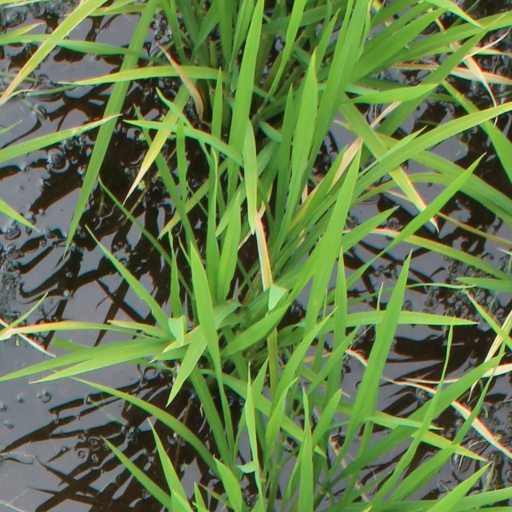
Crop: rice